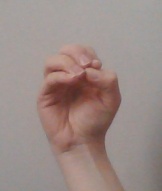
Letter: ha